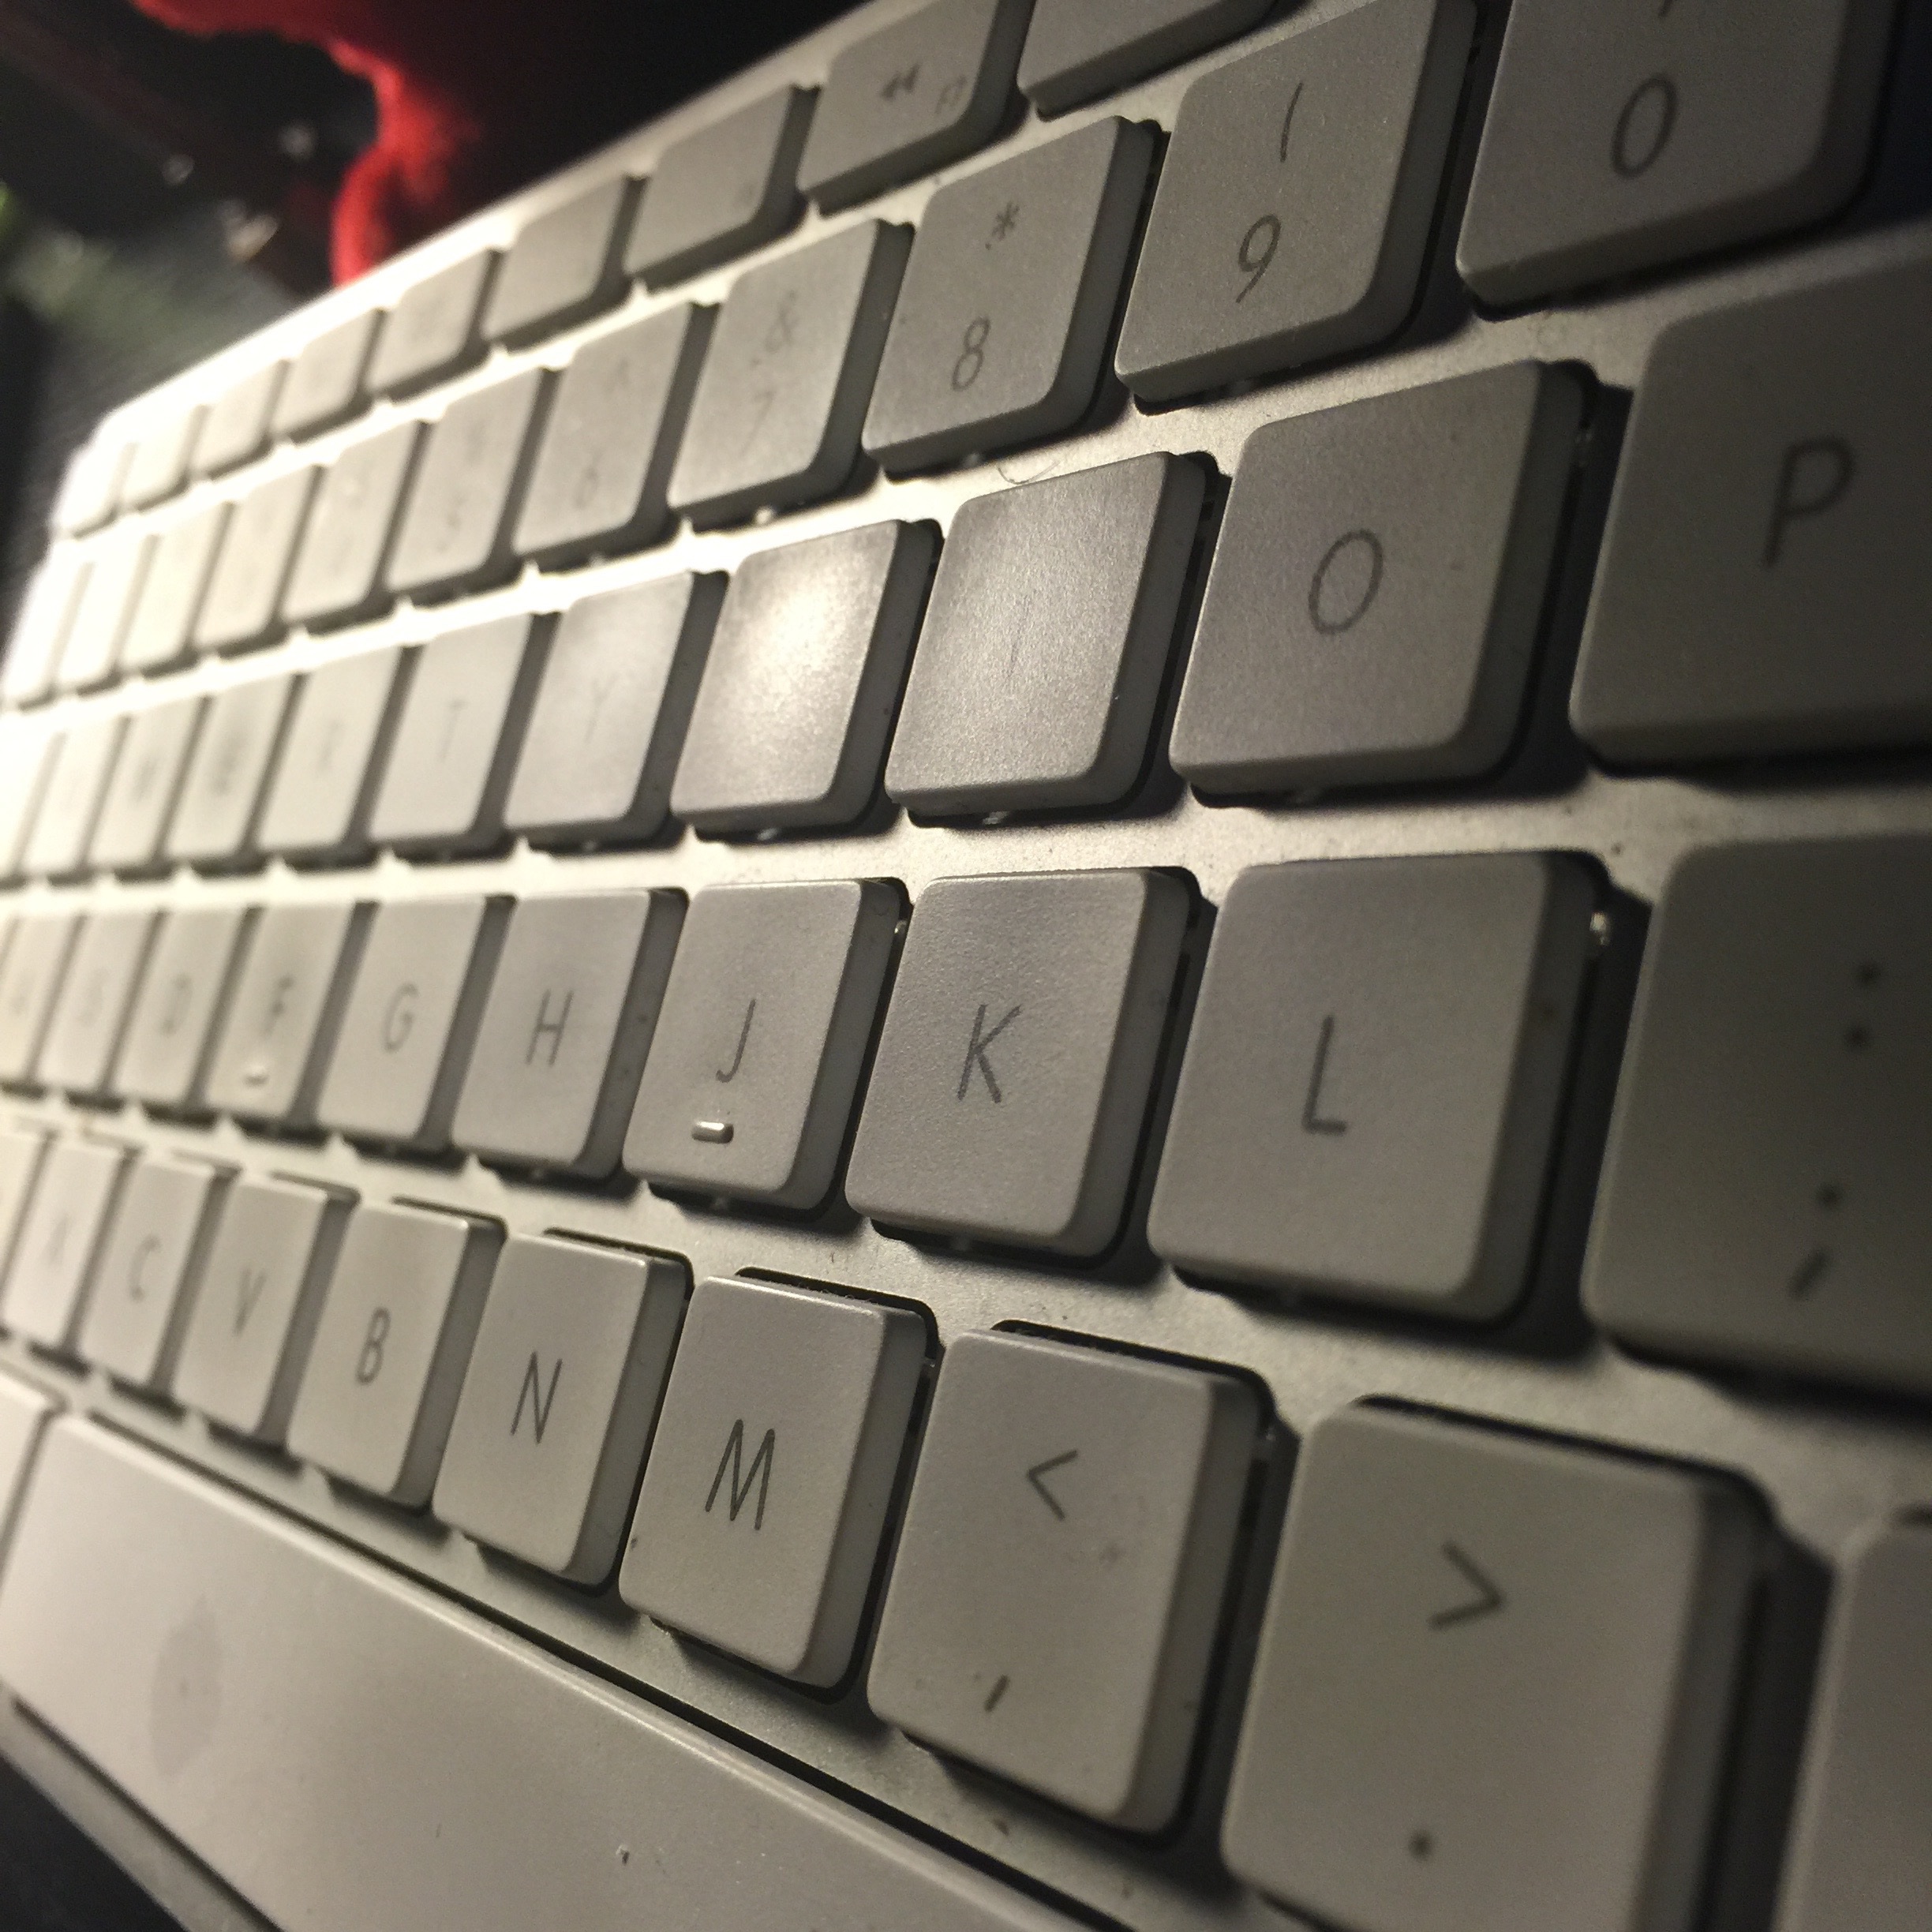
laptop, technology, font, multimedia, computer keyboard, electronic device, computer hardware, musical keyboard, laptop replacement keyboard